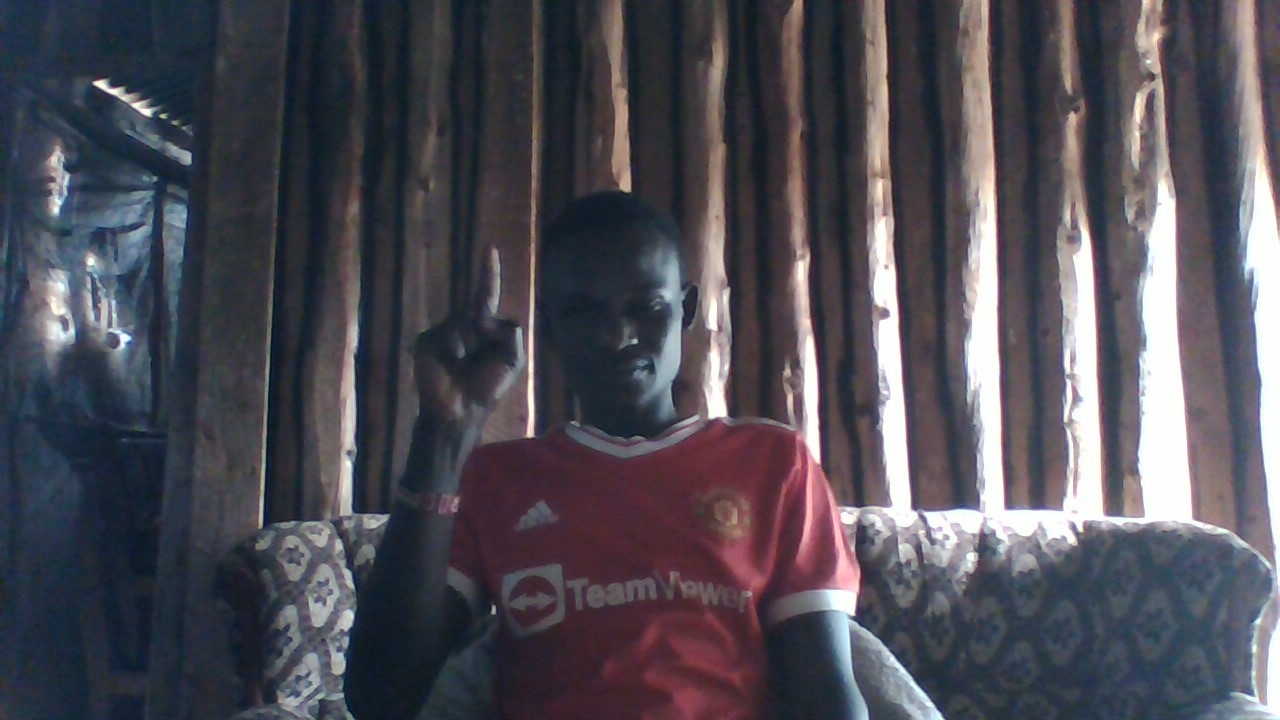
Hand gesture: one